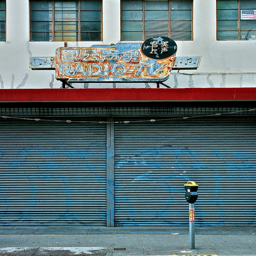
a parking meter next to a closed garage
A business with the security gate down and a parking meter in front
A parking meter on a sidewalk next to a building.
A parking meter in front of a shuttered building.
There is a closed garage door under a sign